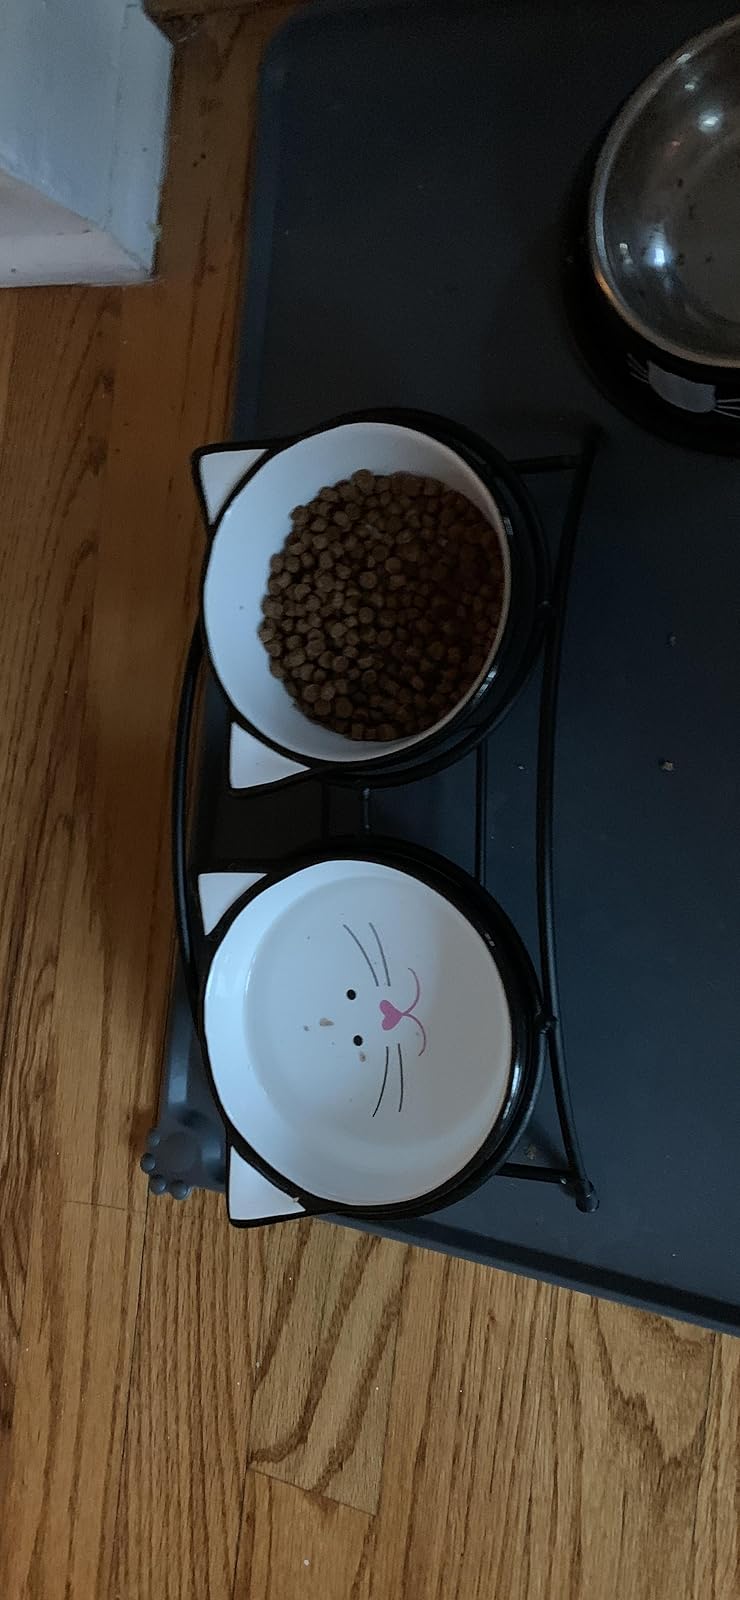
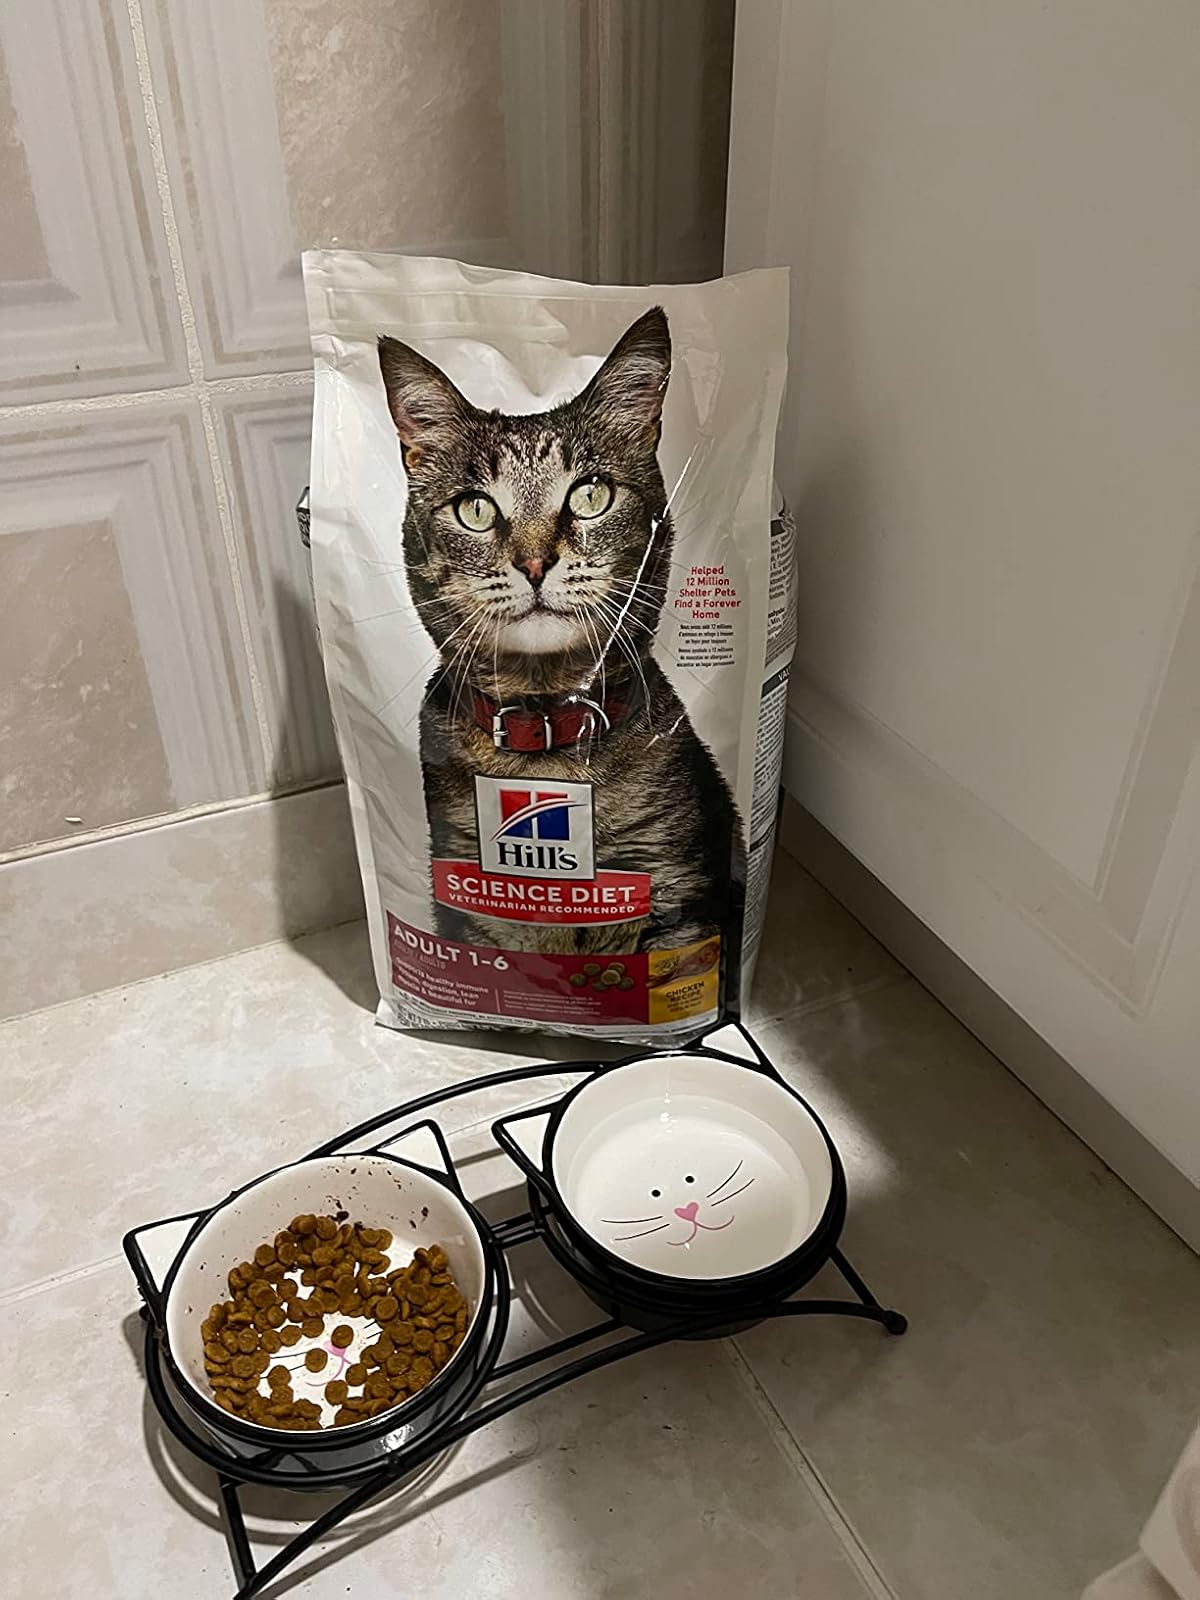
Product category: items_bowl
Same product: yes